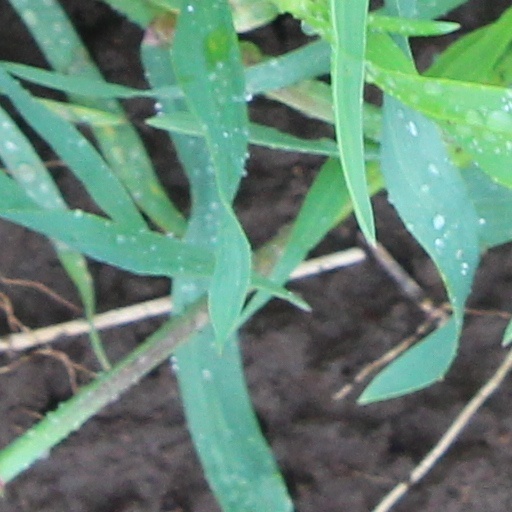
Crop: wheat